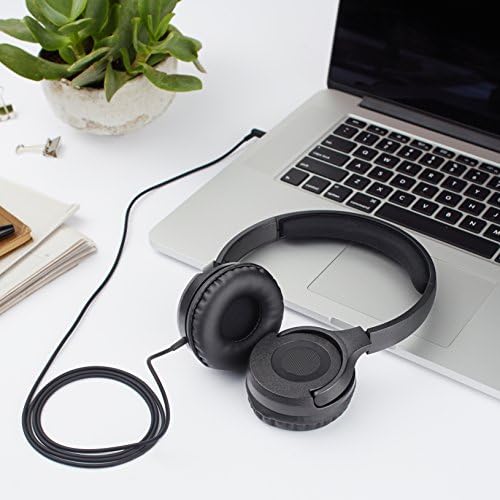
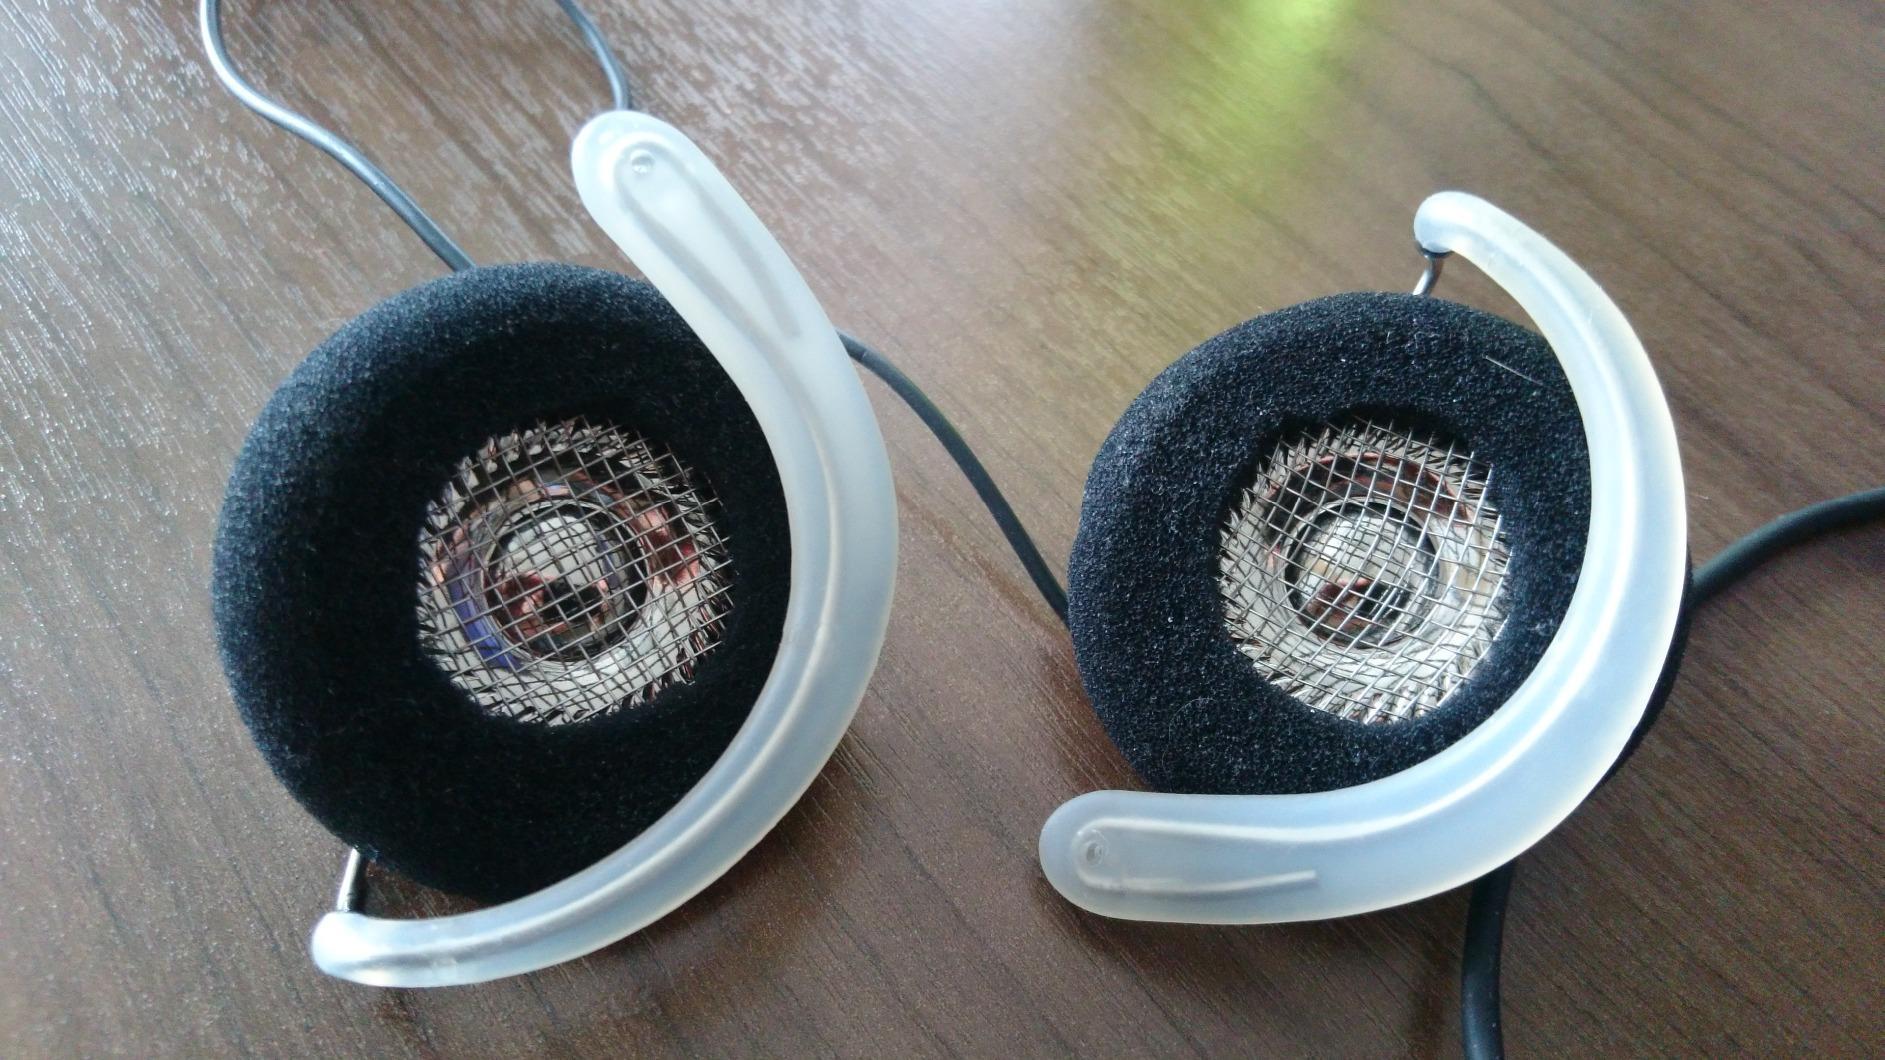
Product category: headphones
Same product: no